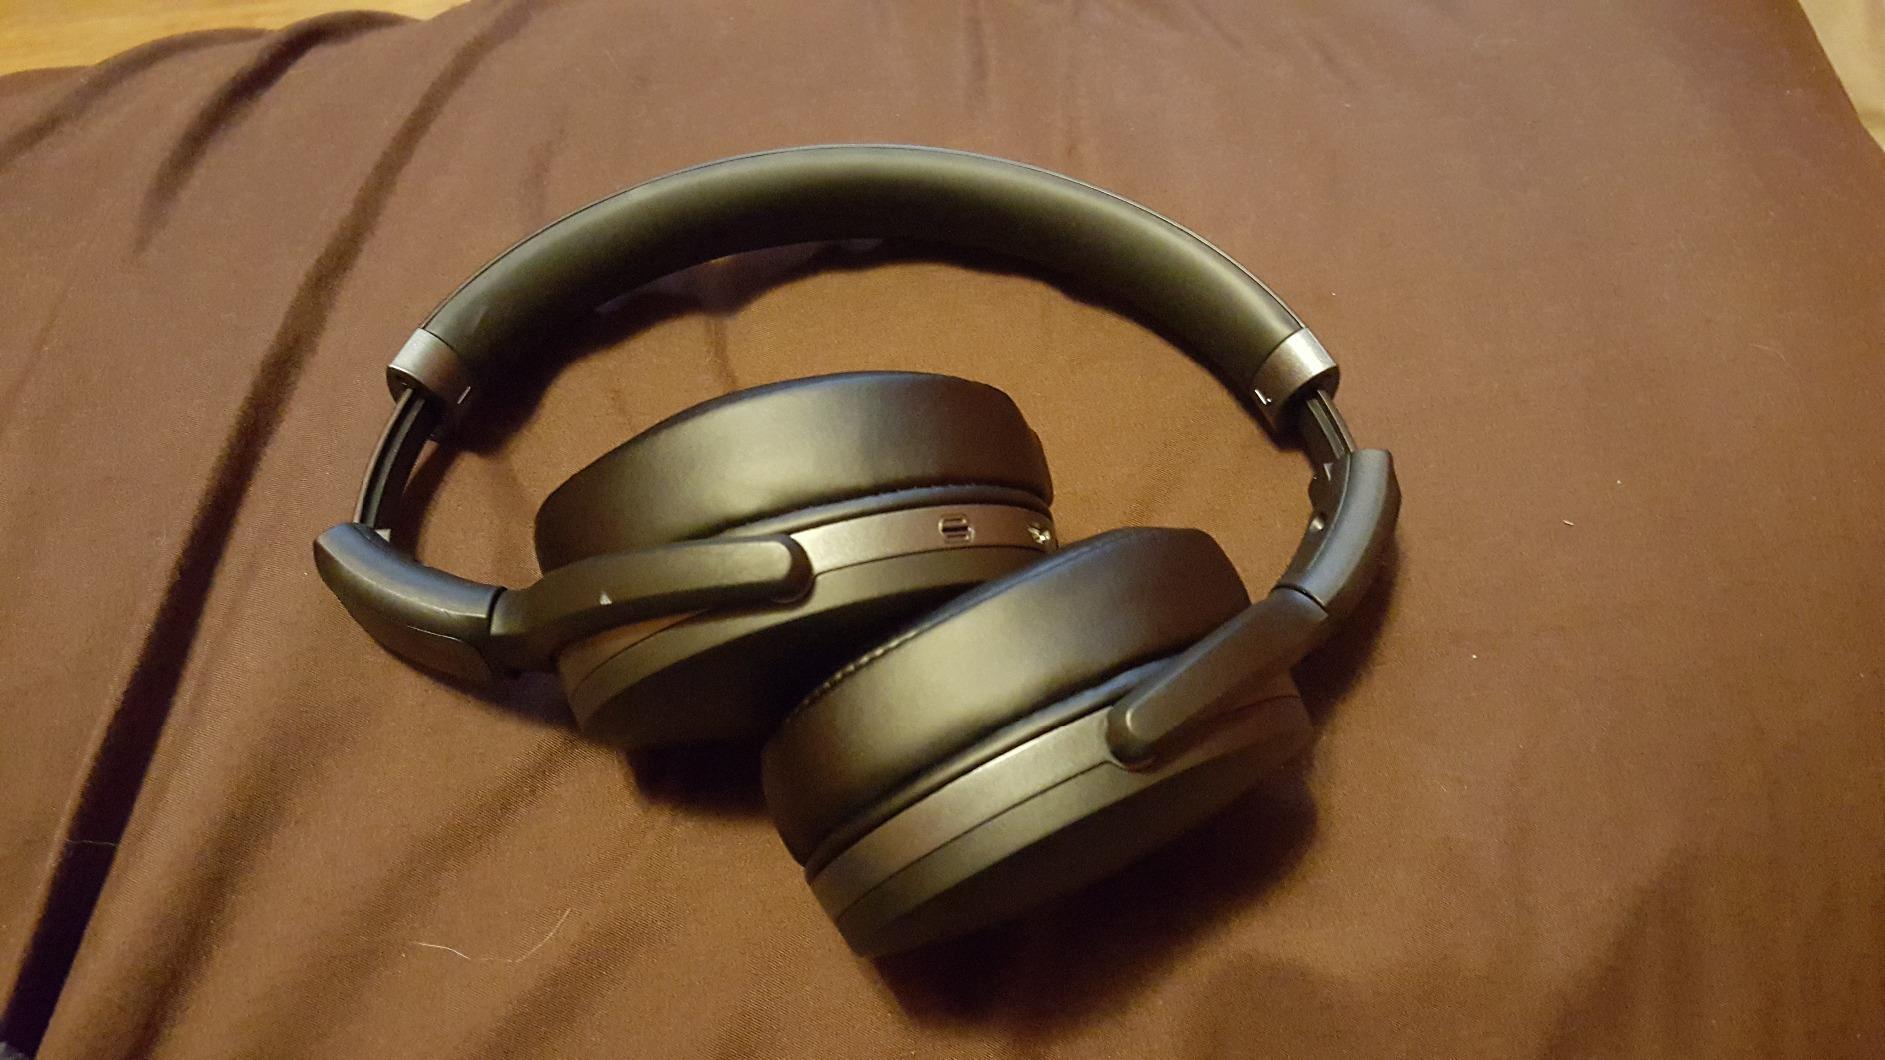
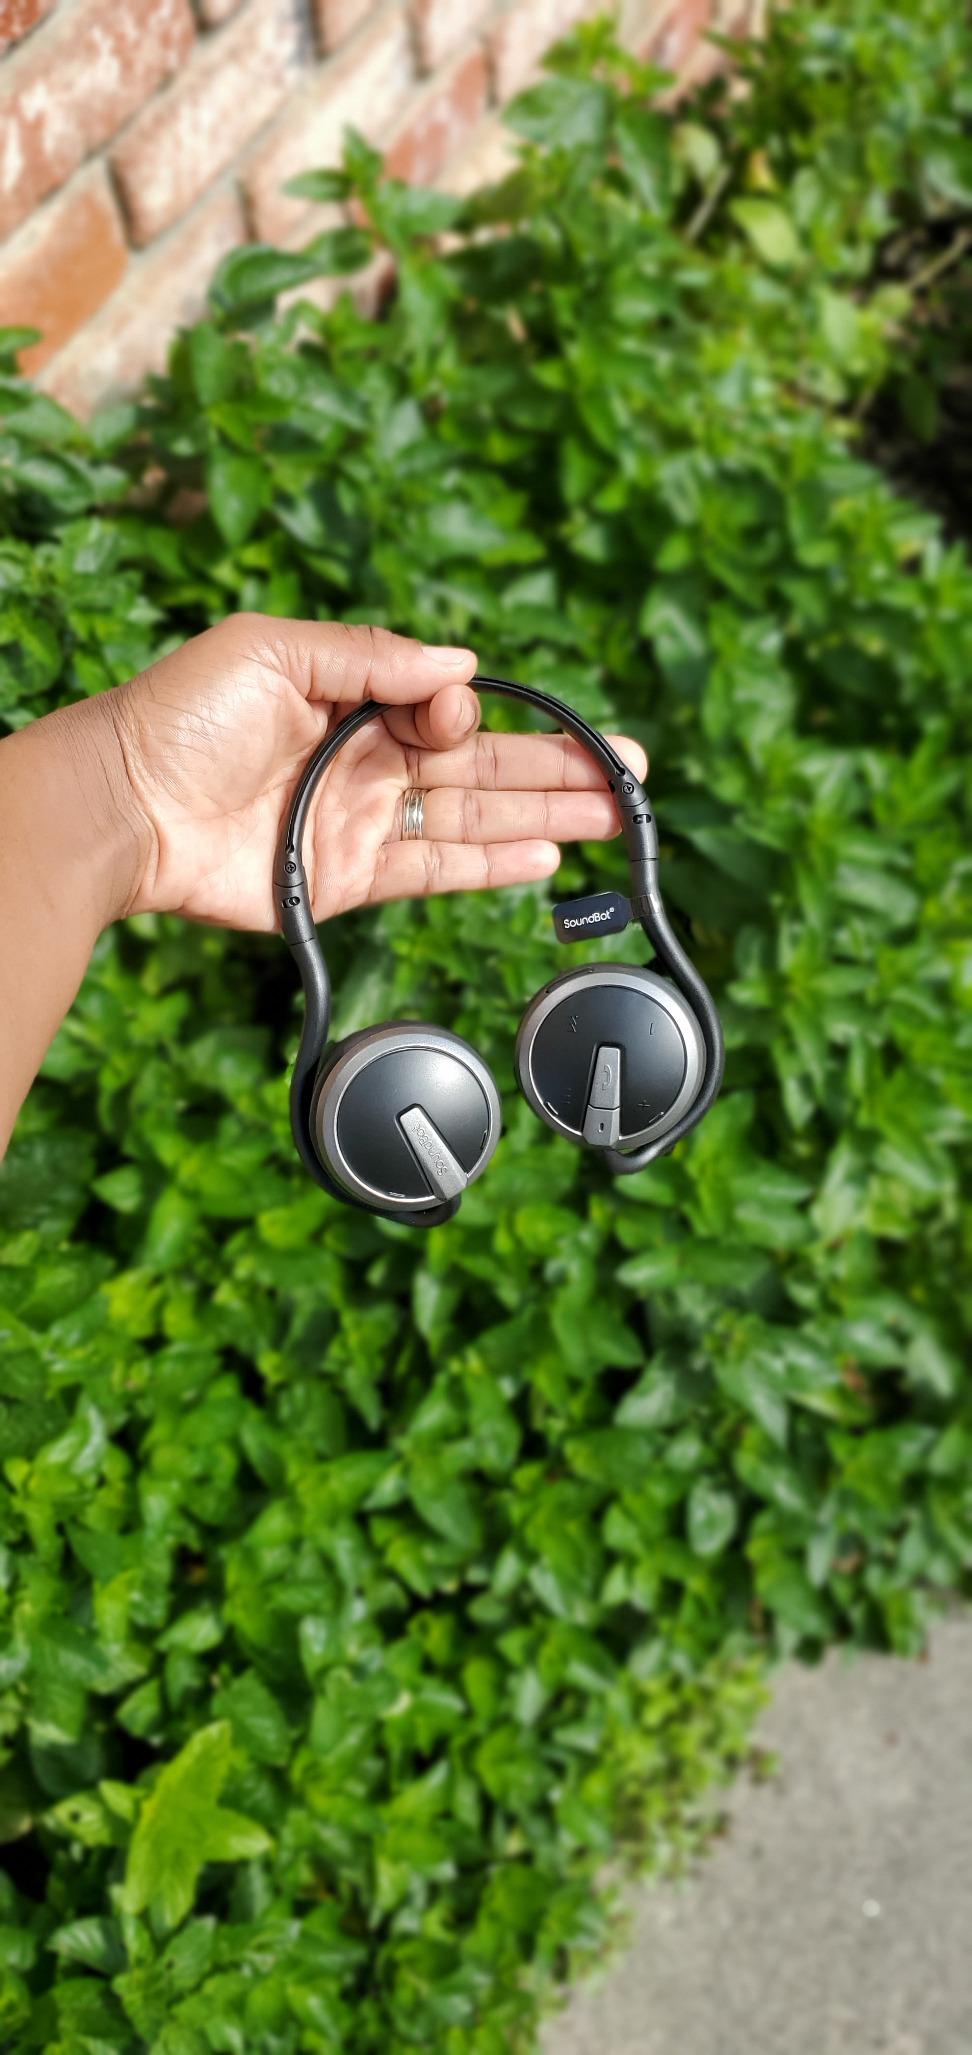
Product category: headphones
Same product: no